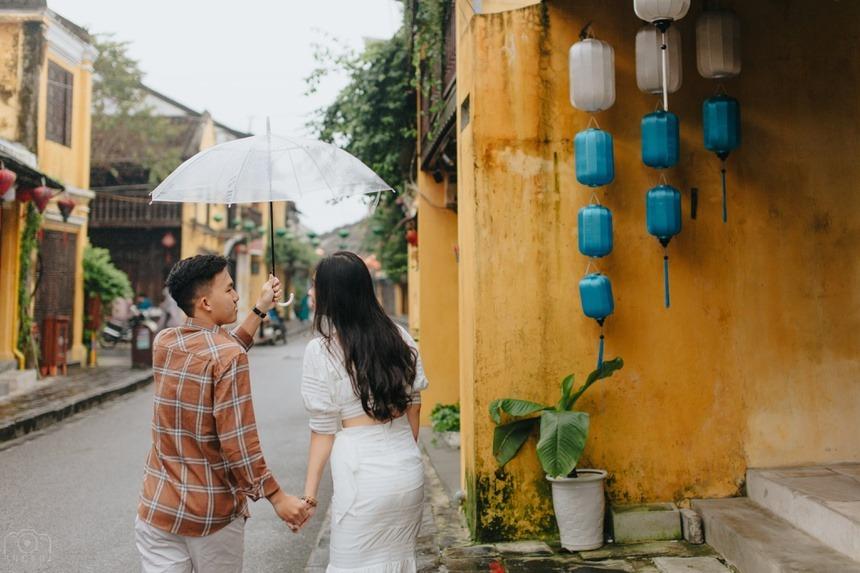
cặp đôi đang đi bộ cùng nhau trên một con phố